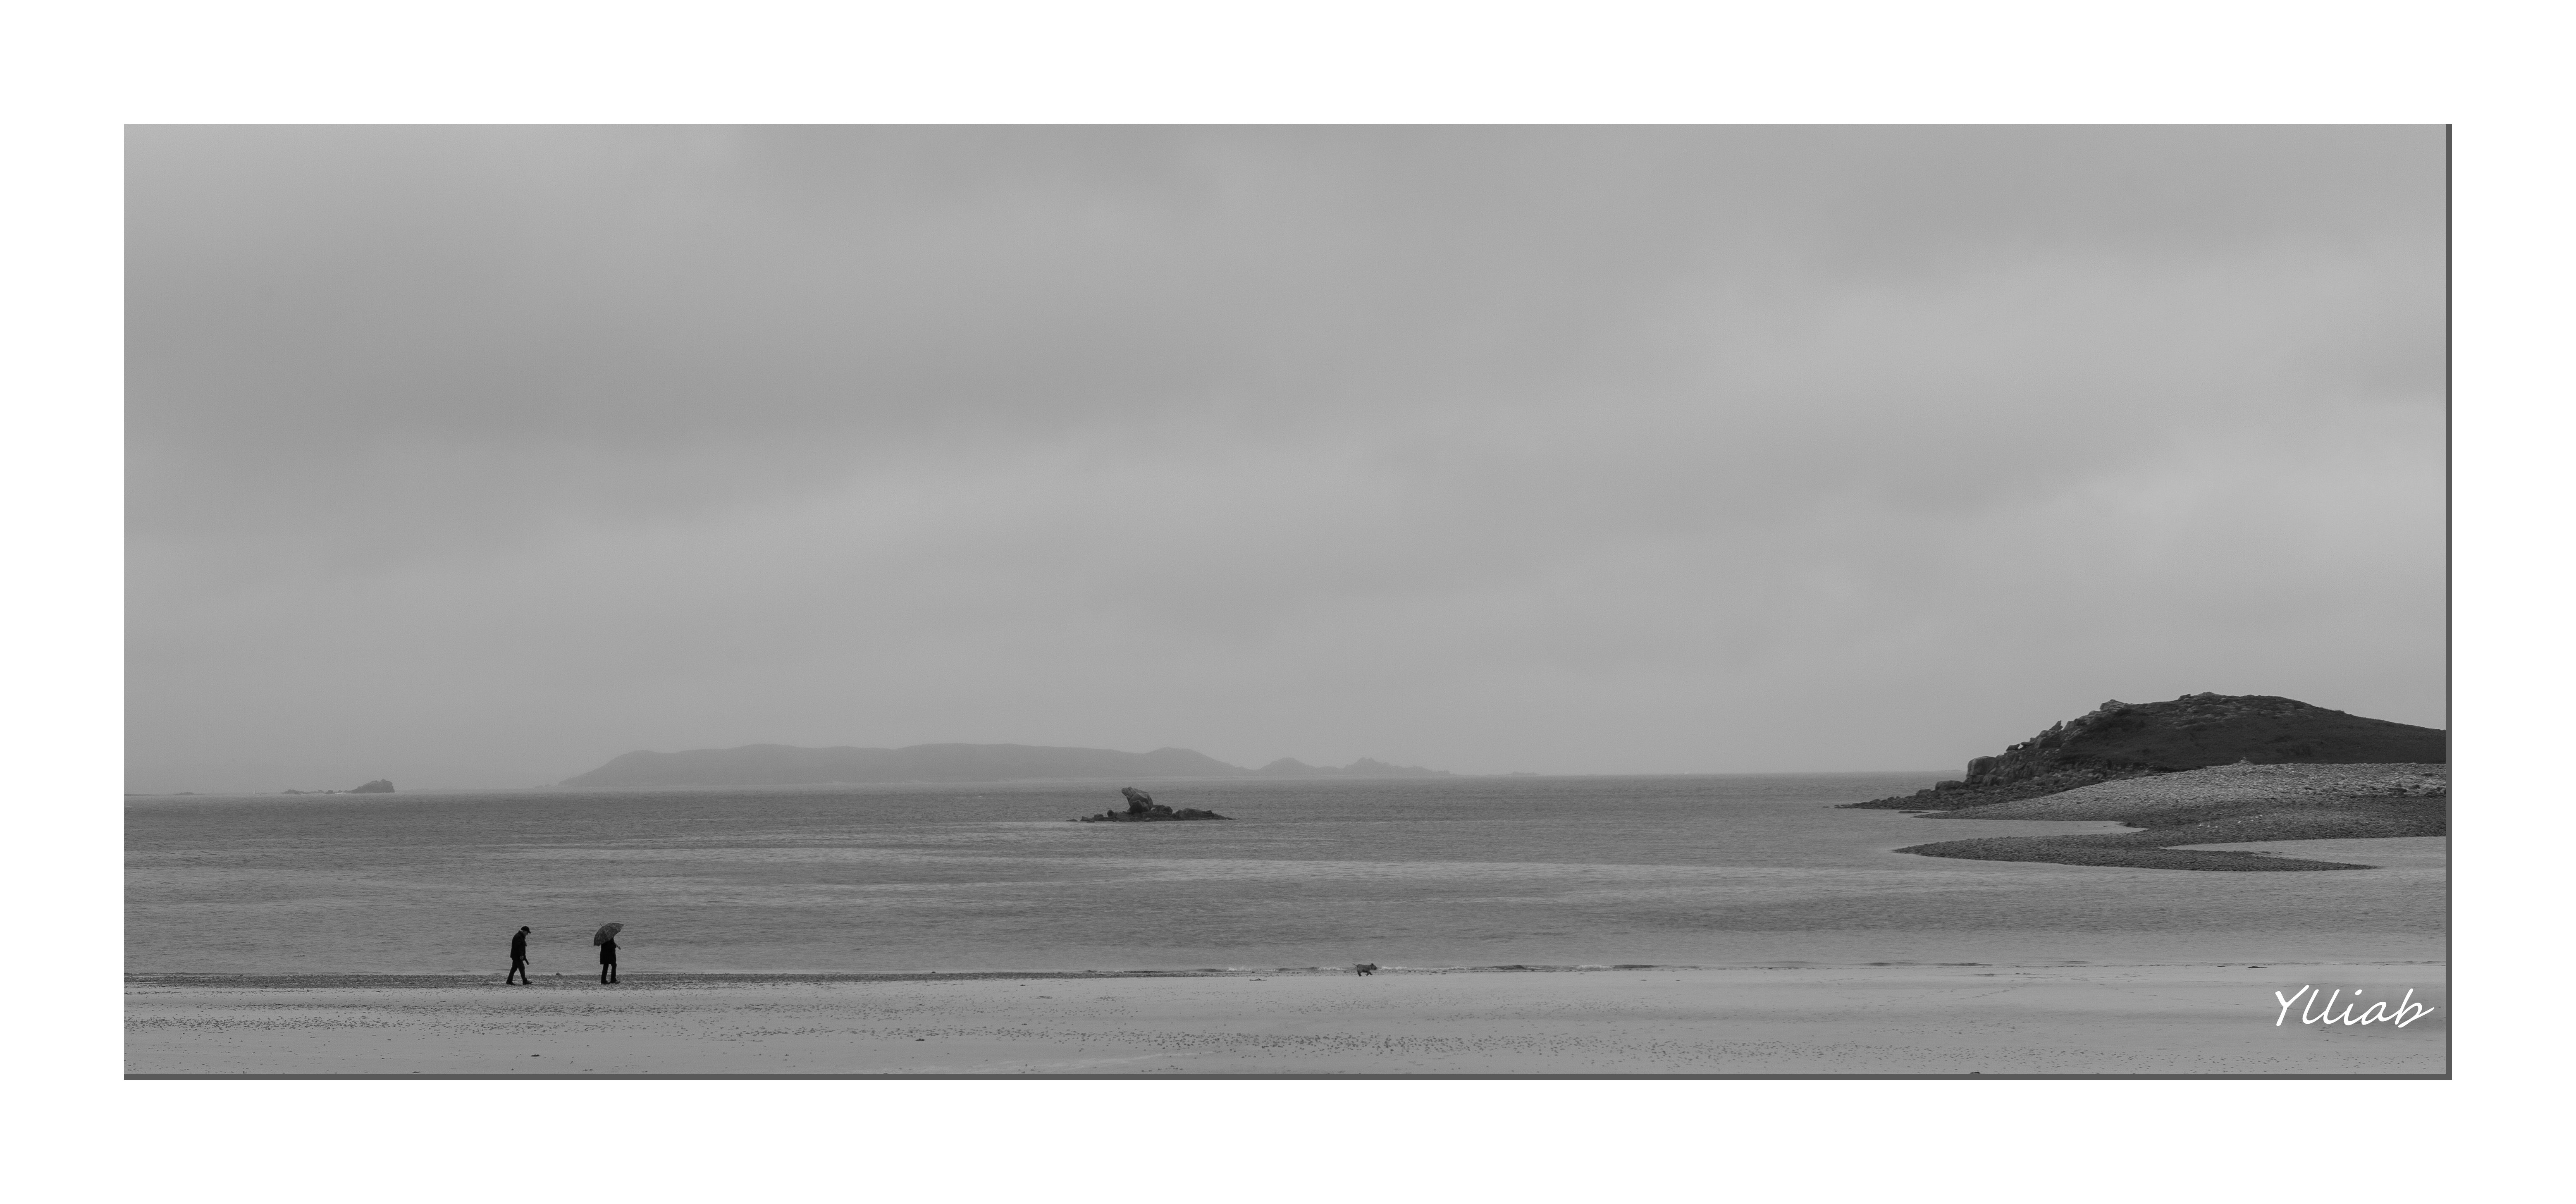
landscape, sea, coast, ocean, black and white, shore, wave, photo, france, canon, bay, professional, flickr, plage, paysage, mer, french, promenade, nb, eos5d, ylliab, ylliabphoto, laphotographiesimple, photographe, photographie, bretagne, borddemer, potd country fr, monochrome photography